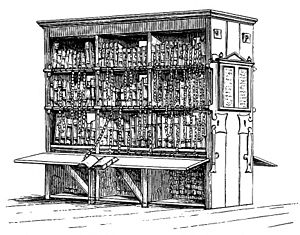
Liber catenatus
En liber catenatus er en lænket bog. I Middelalderen og senere var det en hyppig skik at lænke messebøger og lignende, tilhørende kirker, klosterbiblioteker og lignende institutioner, fast til de læsepulte, hvor de skulle benyttes; grunden var frygt for at de skulle bortstjæles.